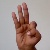
The image shows a hand gesture representing the letter 'F' in Indian Sign Language.